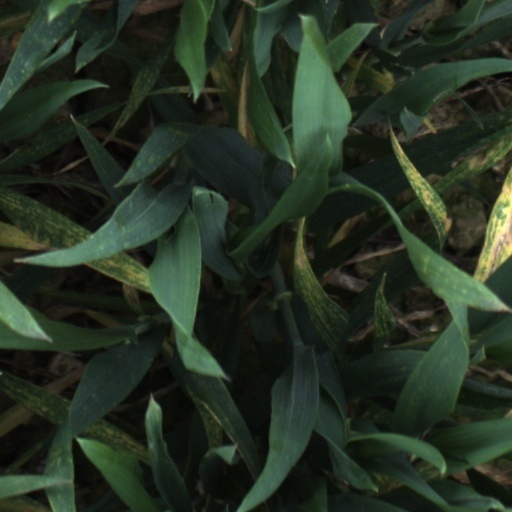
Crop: wheat